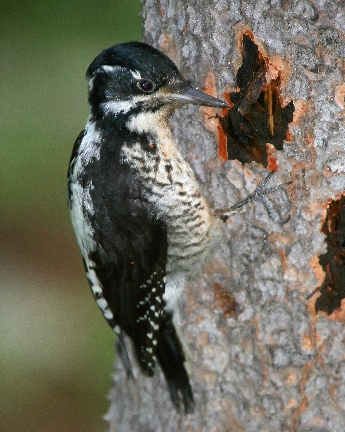
black feathered bird from the head to the tail with large white stripe across the back, a white body with grey spots and grey legs.
this is a white and black spotted bird with a black head.
the bird has a black crown and a speckled breast with a black round eye.
this bird is black and white in color with a black beak, and black eye rings.
this is a small, black bird with a white breast and white on the wingbars.
this small bird has a long beak for it's head, a white breast and belly with black spots and black wings with white spots on the tip.
this bird is black with grey and has a long, pointy beak.
this bird has black primaries, a black crown, and a white throat.
this bird has a black crown and a white breast with grey spots.
a small bird with a white belly and a black wings and a sharp beak.
Species: American Three Toed Woodpecker